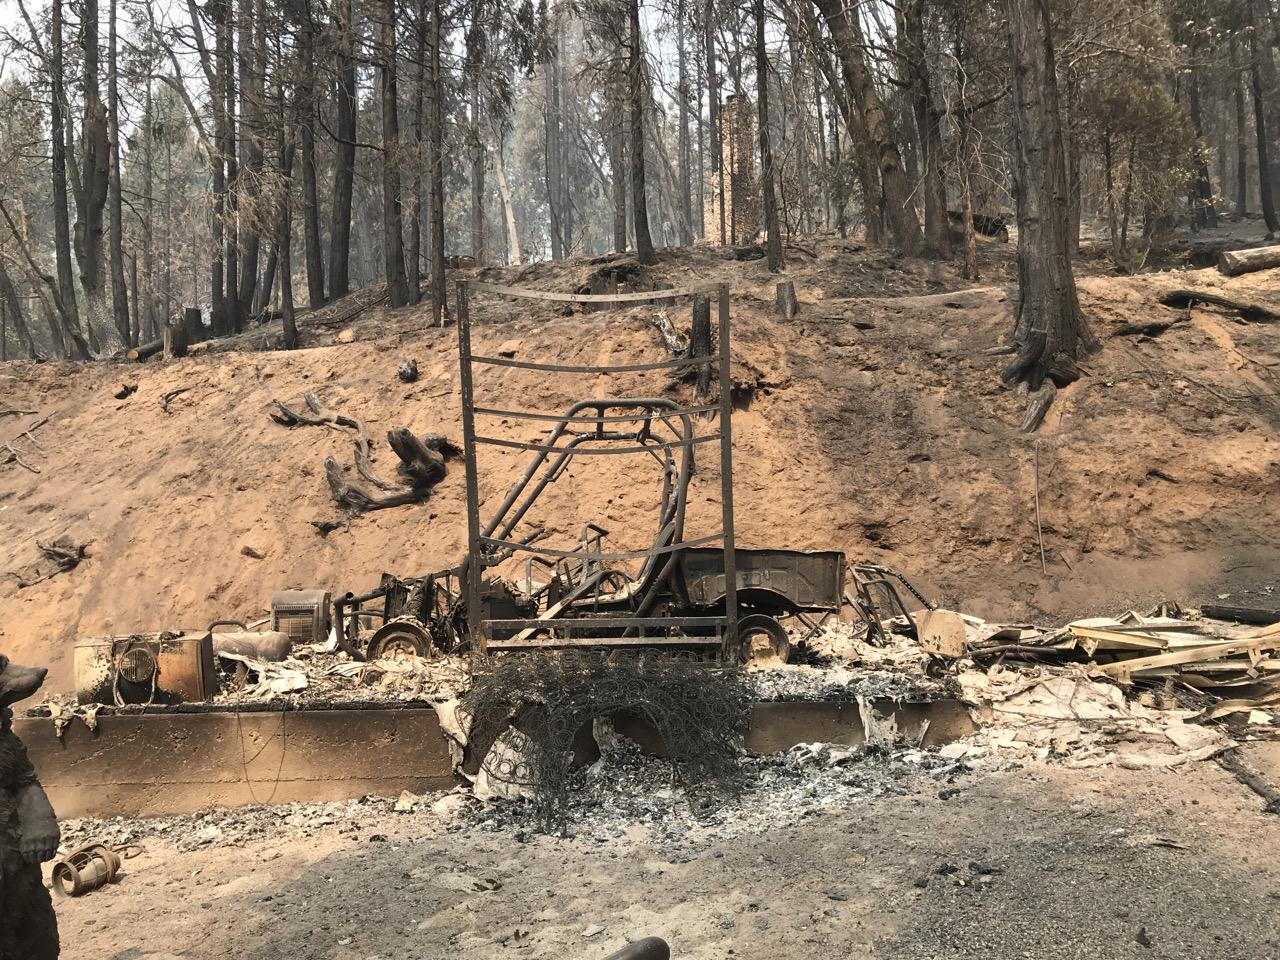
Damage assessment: destroyed